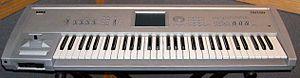
Le Triton est un synthétiseur conçu et distribué par la société japonaise Korg à partir de 1999. Il succède au Korg Trinity.
Korg est un fabricant d'instruments de musique électroniques. Il fabrique également des gadgets électroniques destinés aux musiciens, tels que métronomes et accordeurs.